Claytonia ogilviensis

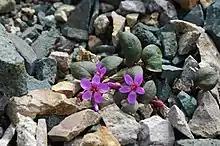
Ogilvie Mountains Spring Beauty, "Claytonia ogilviensis", Mount Langham, Yukon. 19 July 2012.

Claytonia ogilviensis, common name Ogilvie Mountains spring beauty, is a plant endemic to the Ogilvie Mountains and the Dawson Range in the Yukon Territory of Canada. These mountains extend into Alaska, and one of the known populations is less than 1 km from the border, so it would not be surprising if the plant were to be found in Alaska as well.